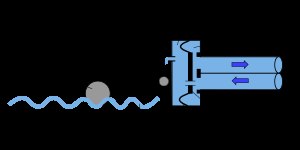
Svømmerventil
Principskitse for svømmerventil med pilotventil.
Svømmerventil er en ventil der lukker ved en bestemt vandstand. Svømmerventiler benyttes ved tilløbet til toiletters cisterne, hvor ventilen sørger for at fylde cisterne indtil vandet når en indstillet vandstand.